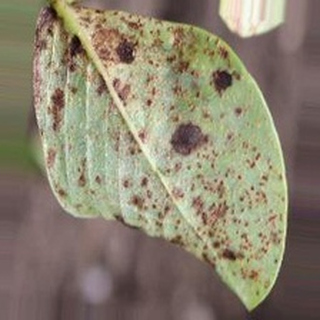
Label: groundnut_rust